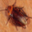
Label: cockroach